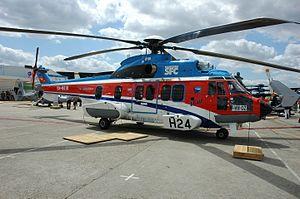
Hélicoptère EUROCOPTER EC225
ASTech Paris Région est un pôle de compétitivité français spécialisé dans l'aéronautique, l'espace et les systèmes embarqués créé en 2007. Il est centré géographiquement sur la région Île-de-France.
L'Eurocopter EC225 est un hélicoptère de la classe 11 tonnes fabriqué par Airbus Helicopters, anciennement Eurocopter qui a effectué son premier vol en novembre 2000. Son équivalent militaire est l'Eurocopter EC725 Caracal. Il est le dernier né de la famille des Super Puma.
La Force aérienne tanzanienne ou Commandement de la Force aérienne de Tanzanie est la branche aérienne nationale des Forces de défense du peuple tanzanien. L'actuel commandant du Commandement de la Force aérienne de Tanzanie est le général de division William Ingram, qui a remplacé le général de division Joseph Kapwani à la retraite de ce dernier en janvier 2016.